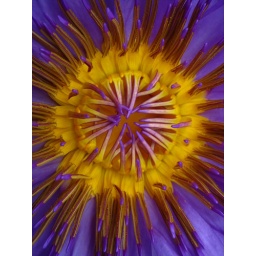
Mandala flower in blue 2